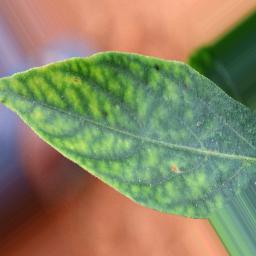
Label: nutritional